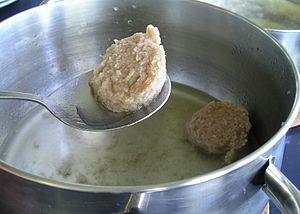
La potatiskorv, littéralement « saucisse aux pommes de terre est une spécialité régionale de saucisse originaire du Värmland, à base de viande hachée de porc et de bœuf, d'oignons et de pommes de terre. La potatiskorv est un mets servi traditionnellement chaud à Noël dans le Värmland, mais qui est aussi souvent consommé, froid ou chaud, le reste de l'année.